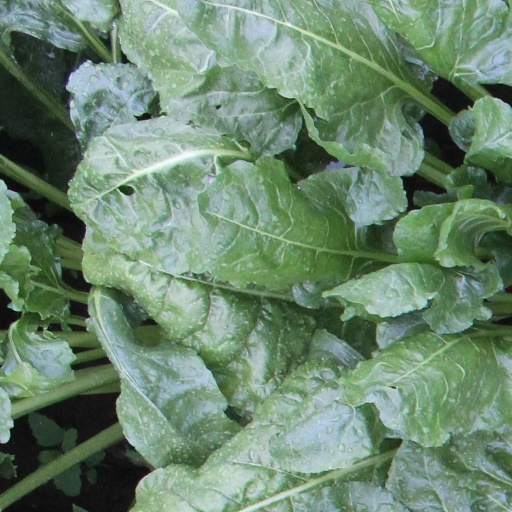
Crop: sugar beet